National Hobo Convention

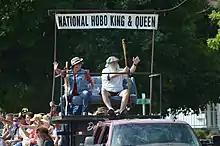
Hobo King and Queen at the 2015 Convention

The National Hobo Convention is held on the second weekend of every August since 1900 in the town of Britt, Iowa, organized by the local Chamber of Commerce, and known throughout the town as the annual "Hobo Day" celebration. The National Hobo Convention is the largest gathering of hobos, rail-riders, and tramps, who gather to celebrate the American traveling worker.